Crusaders (guerrilla)

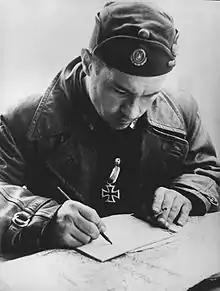
Vjekoslav "Maks" Luburić was the commander of the Crusaders

Crusaders in Croatia and Bosnia-Herzegovina were mostly former personnel of the Armed Forces of the NDH, mostly Ustaše, but also Croatian Home Guard, members of the former Croatian legionnaire divisions of the Wehrmacht and non-military Ustaše members.